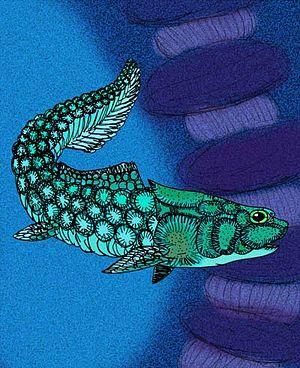
Romundina est un genre éteint de placodermes, ayant vécu au Lochkovien, premier étage géologique du Dévonien inférieur, il y a environ entre 419 et 411 Ma dans l'actuel archipel arctique canadien. Le genre fut décrit en 1975 par le paléontologue suédois Tor Ørvig et nommé en l'honneur du géologue canadien Raymond Thorsteinsson.